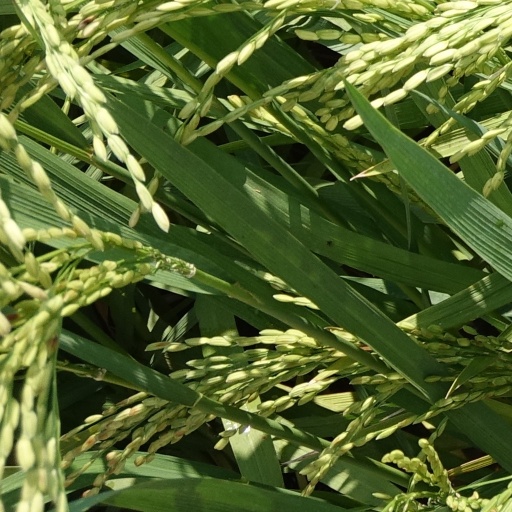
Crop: rice